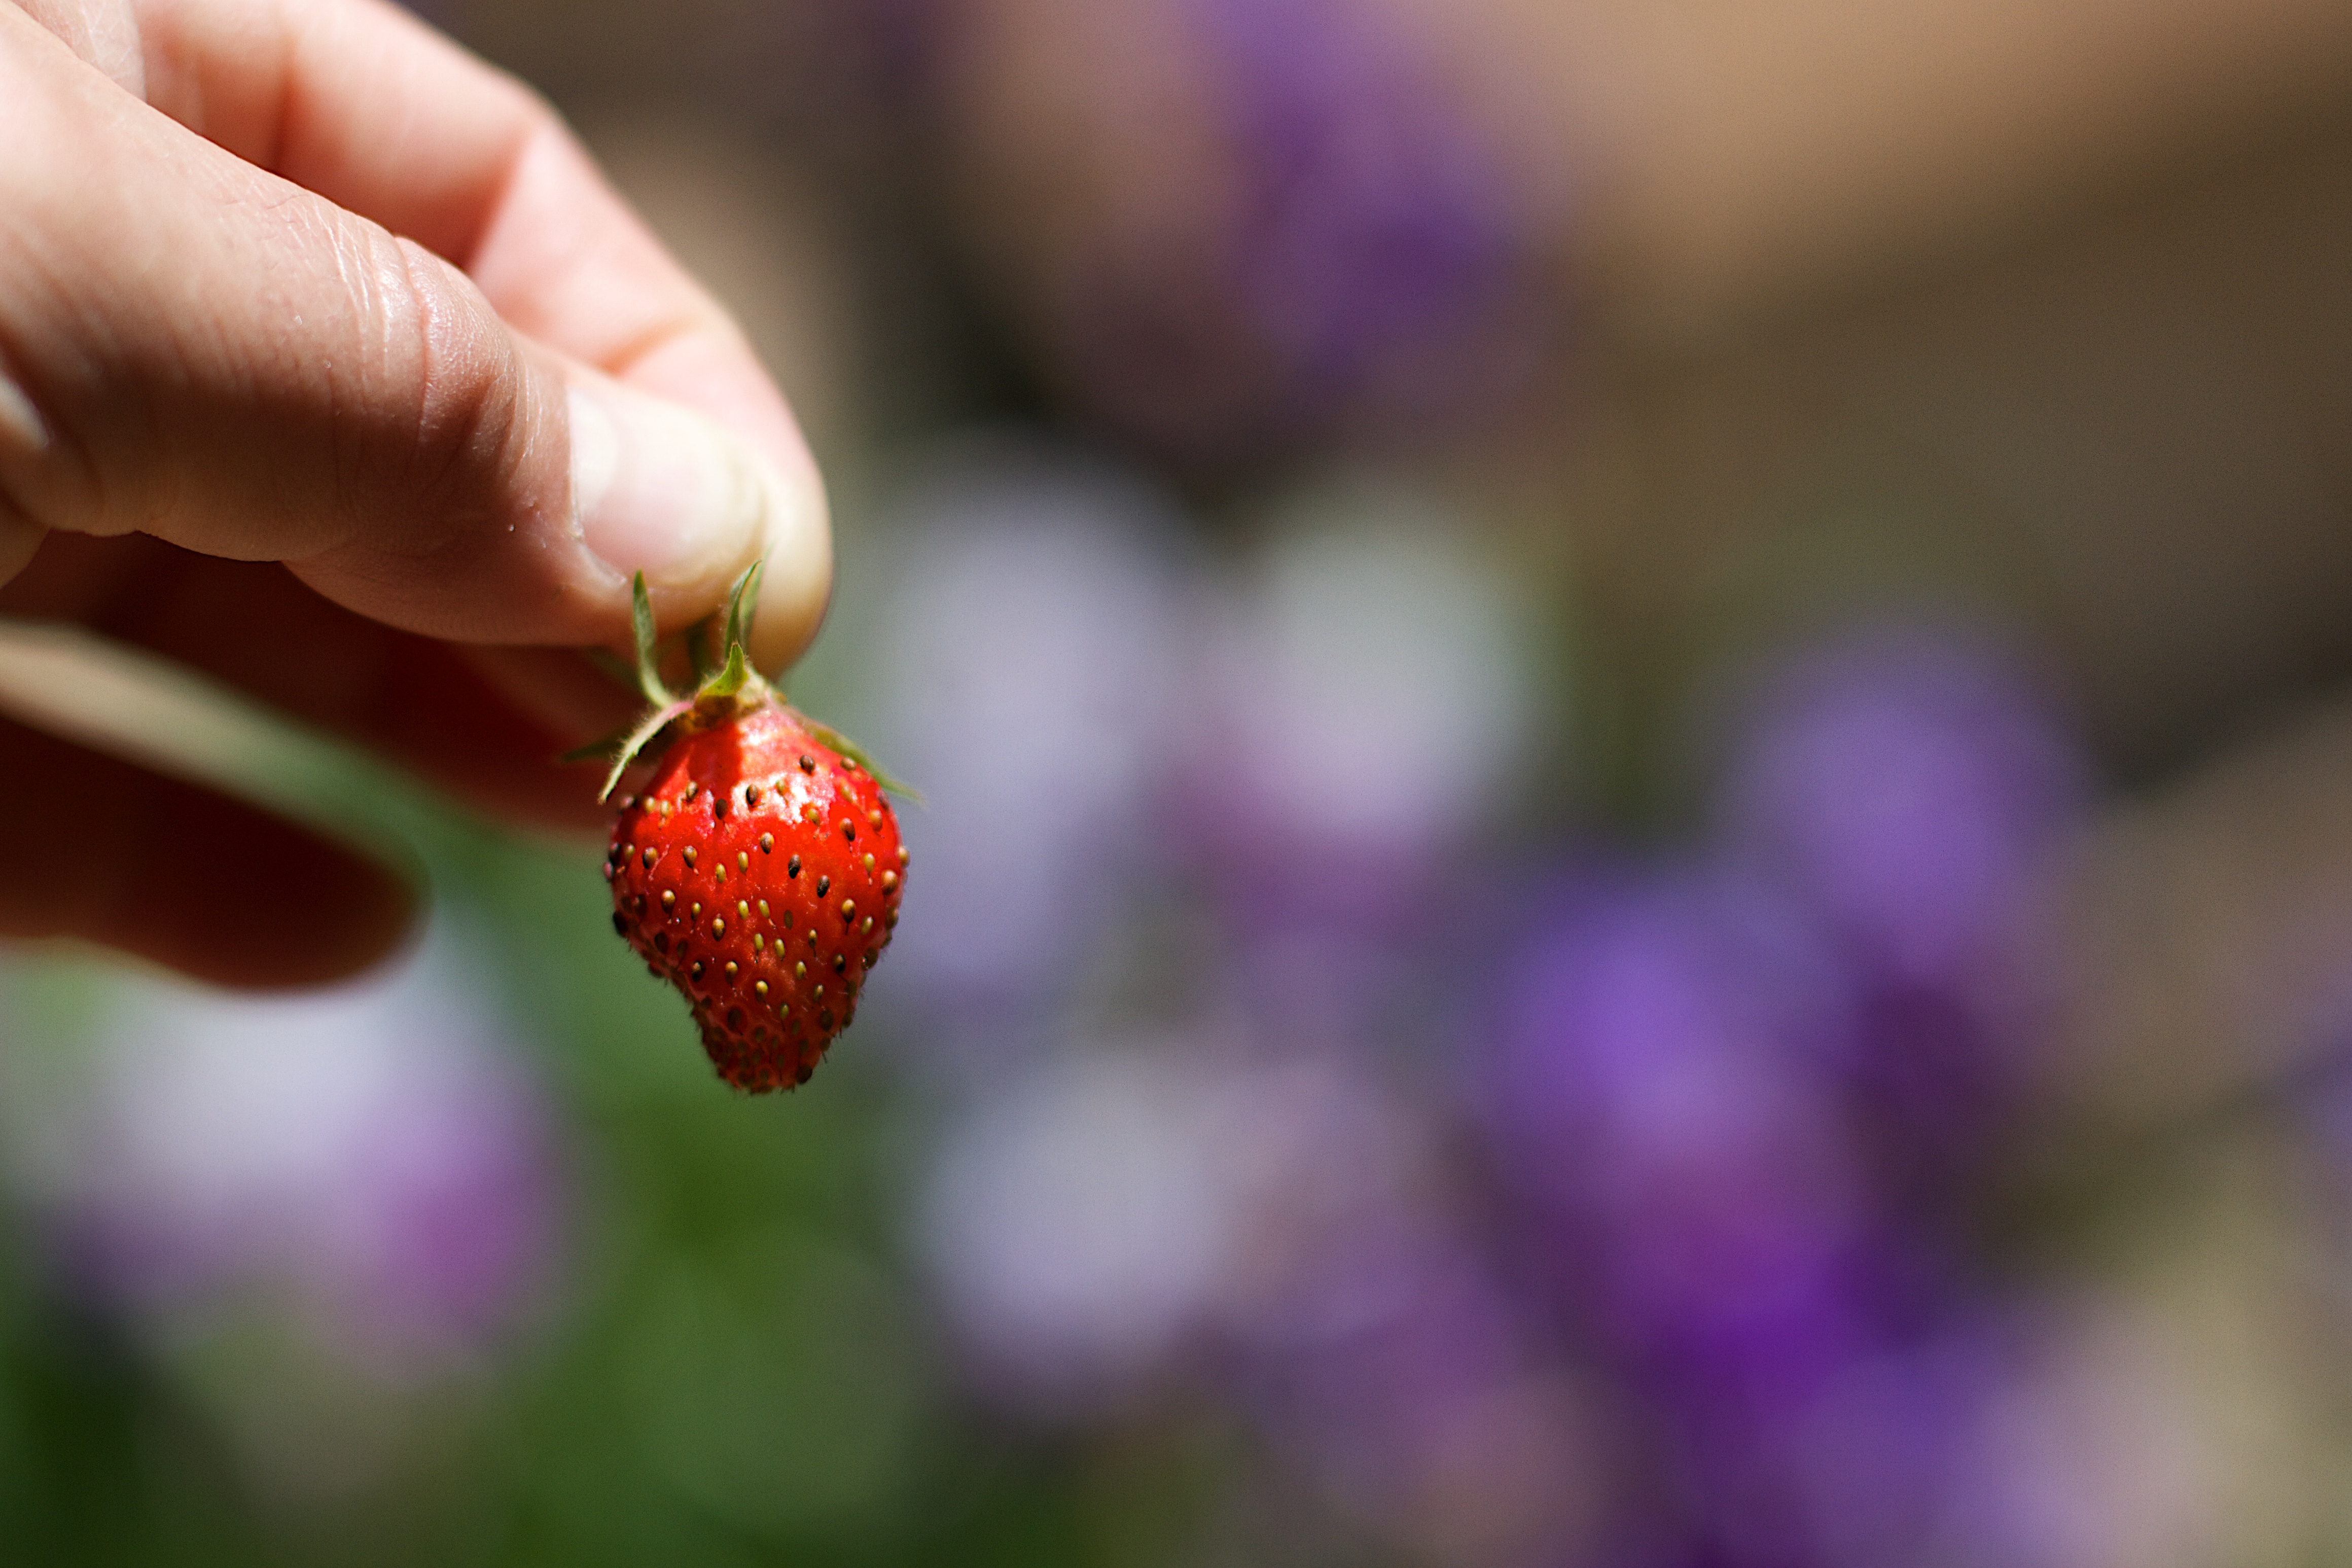
hand, blossom, plant, photography, leaf, flower, petal, pollen, produce, flora, strawberry, wildflower, close up, bud, macro photography, flowering plant, land plant